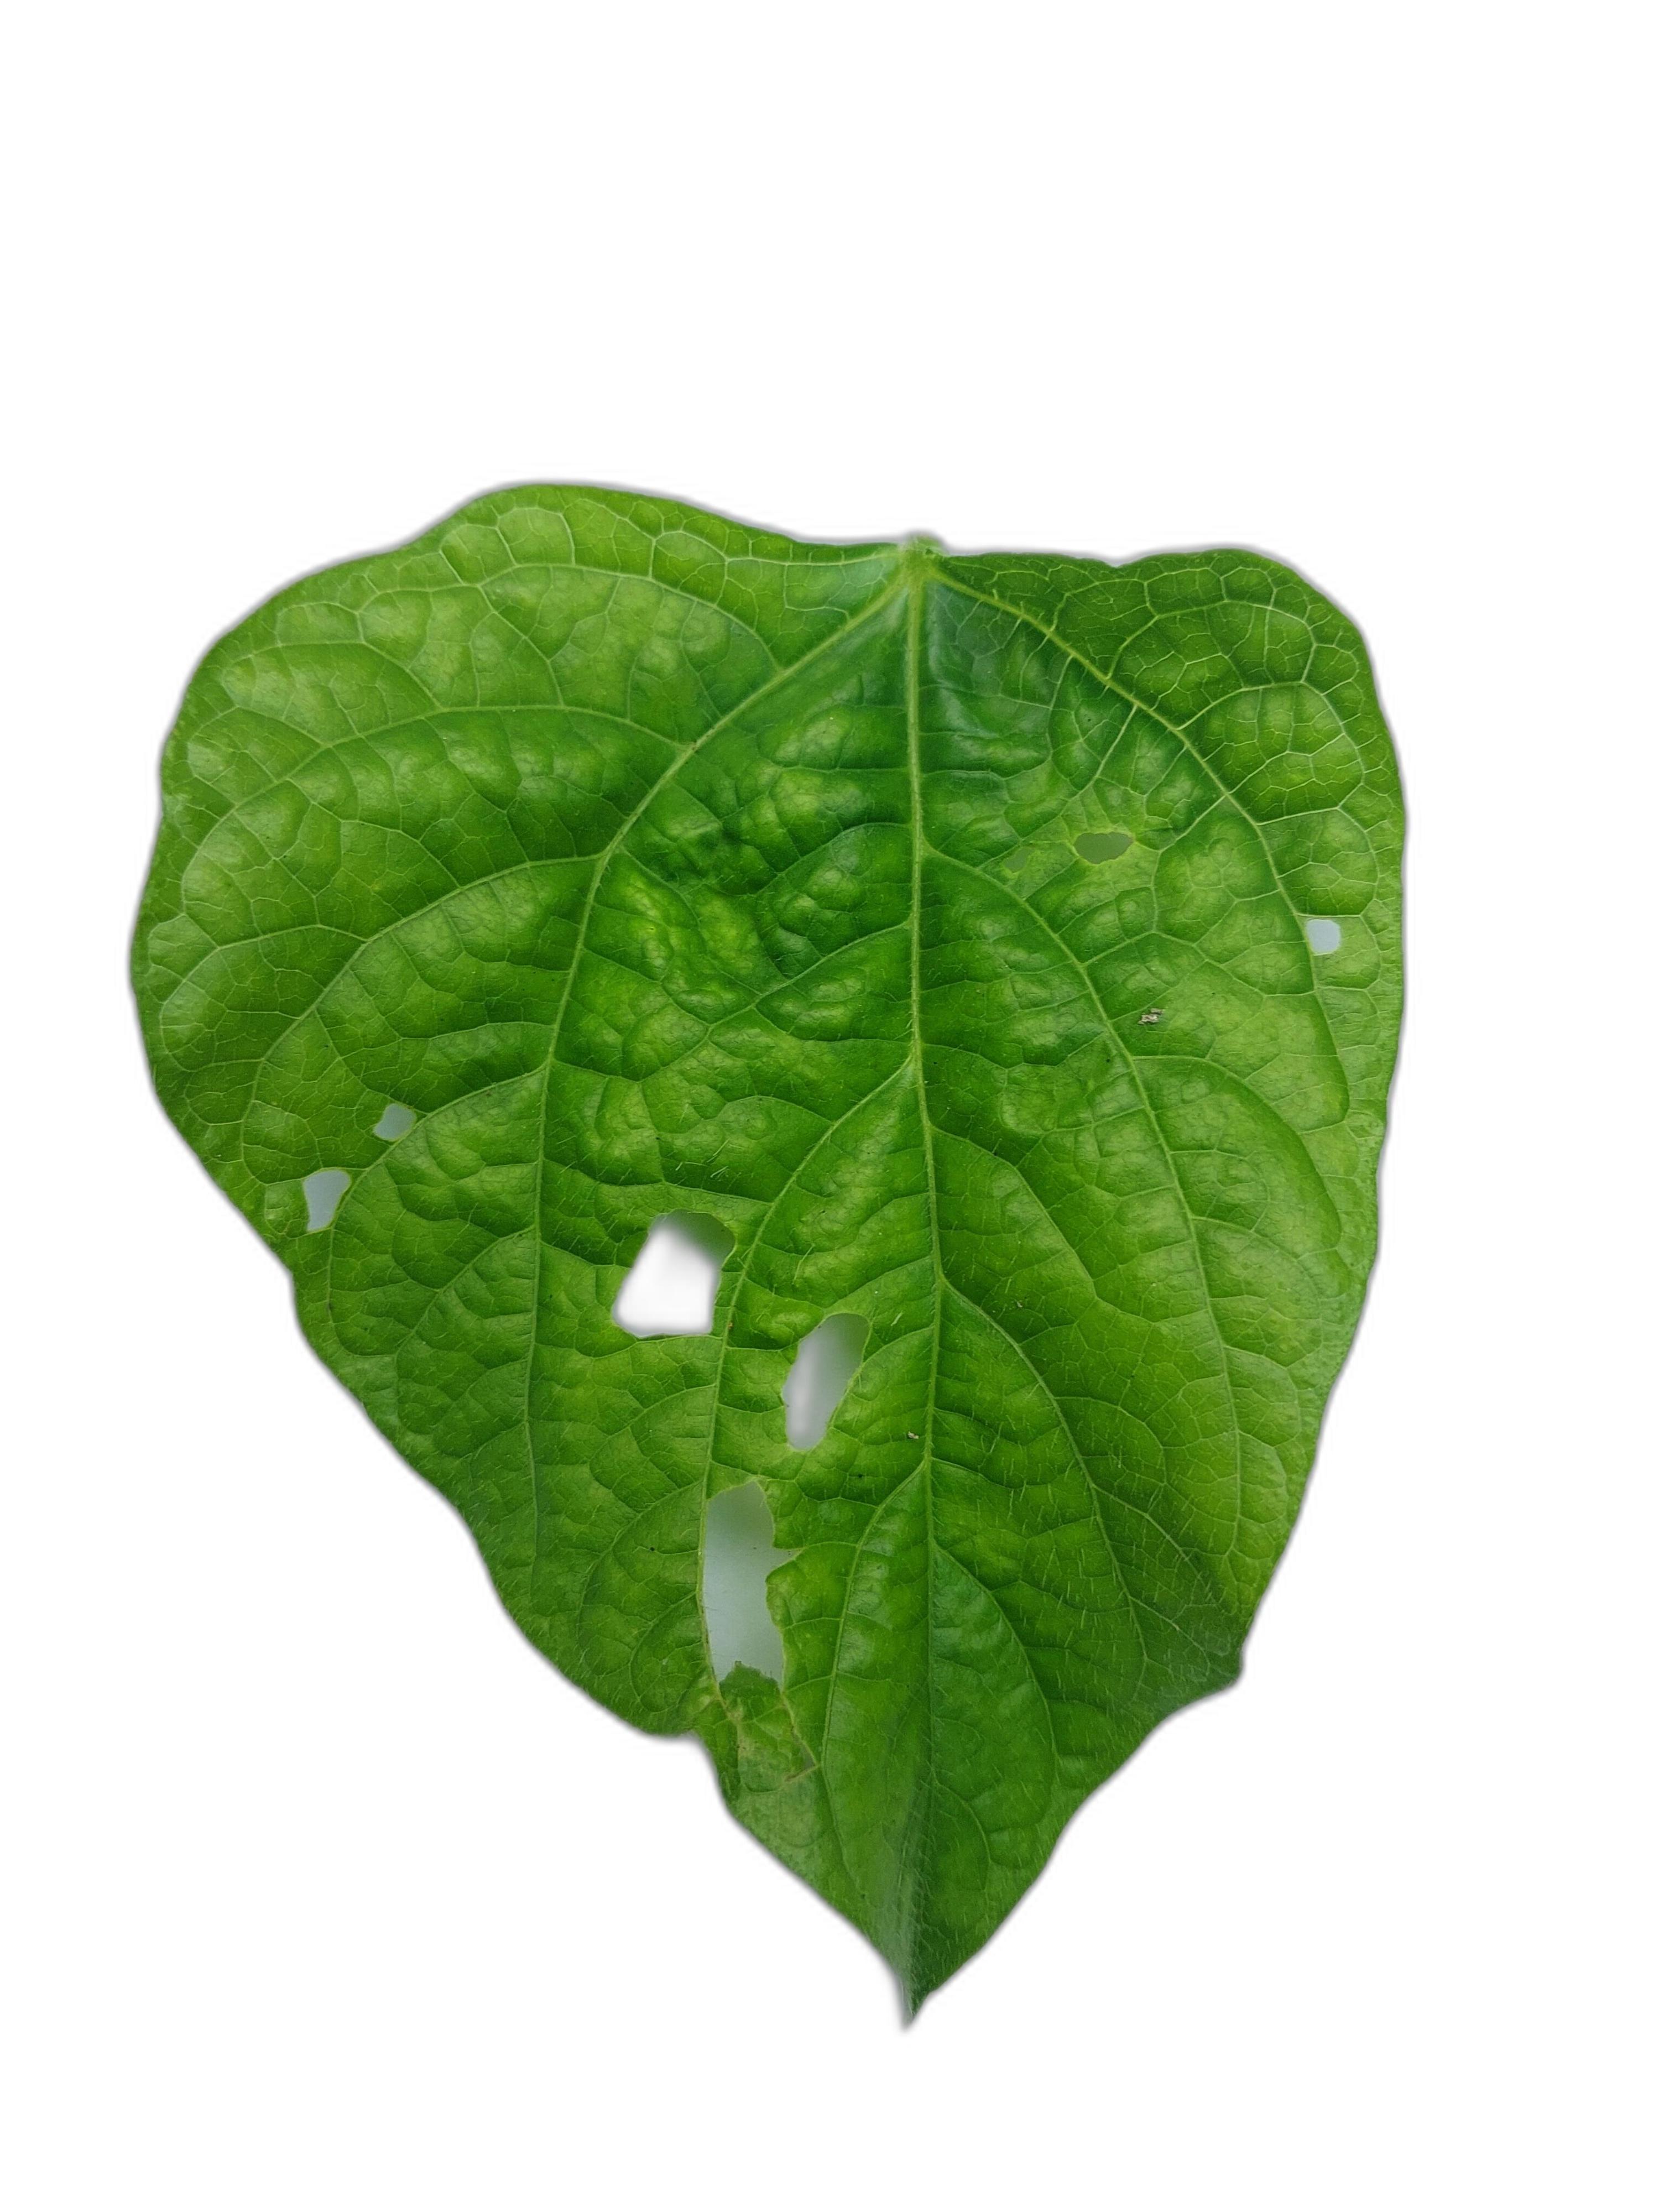
Label: Leaf Crinkle